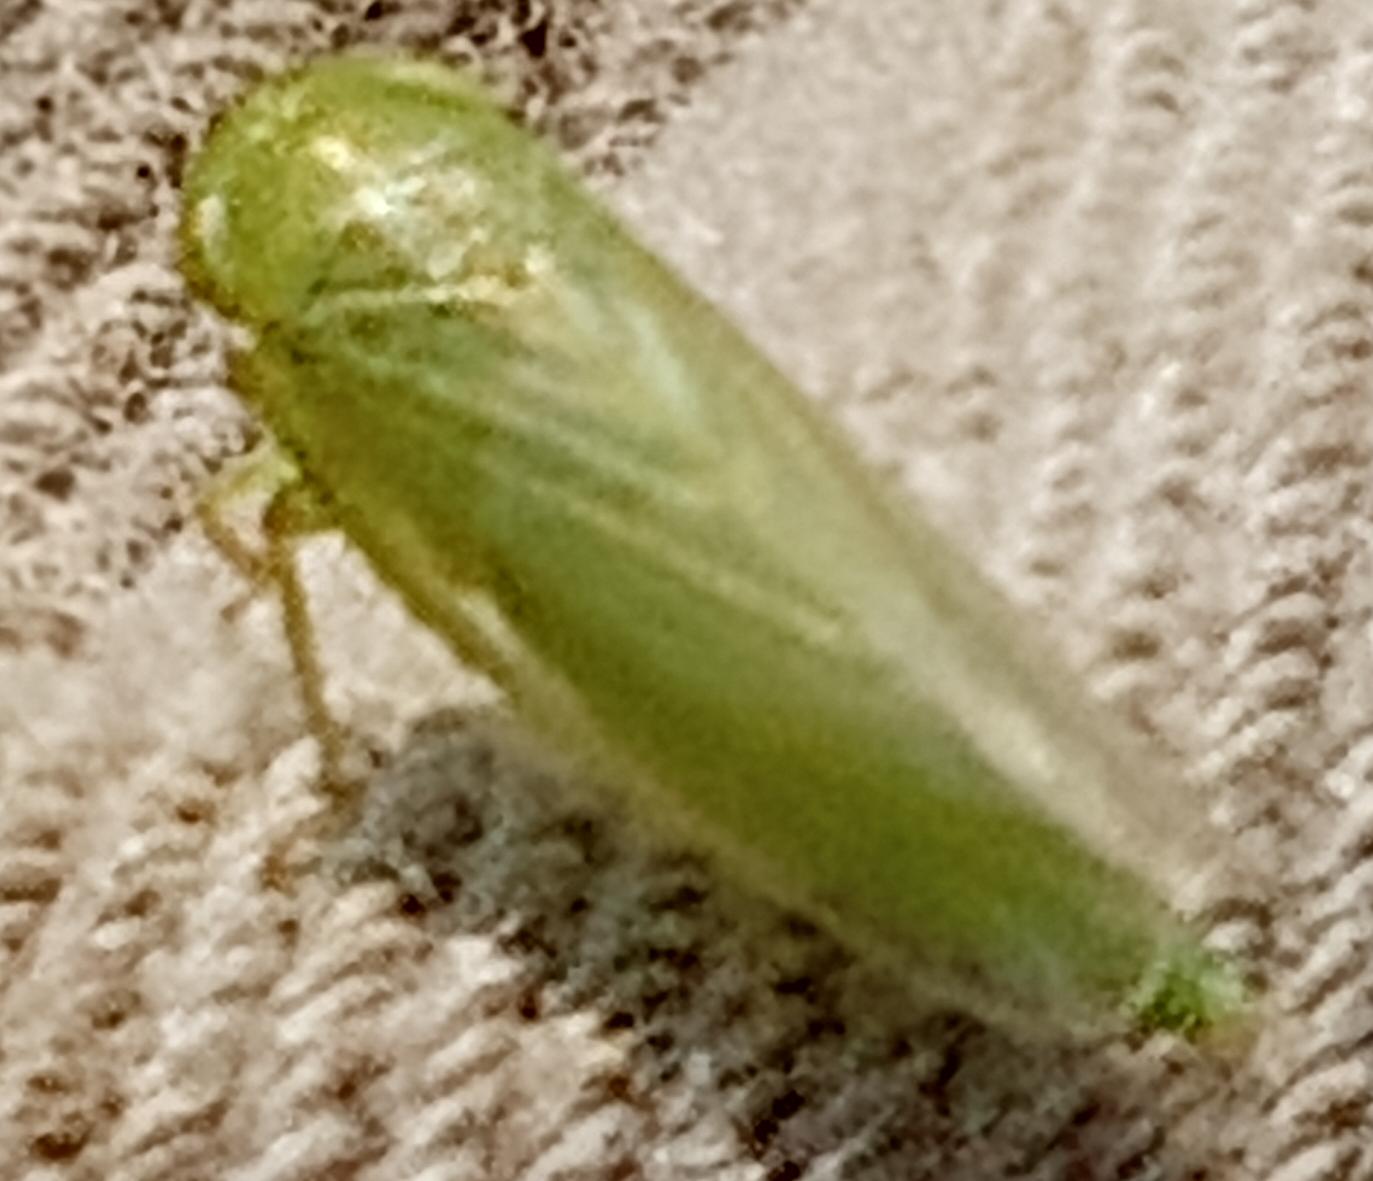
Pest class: non_pest_herbivores